Sheepskin

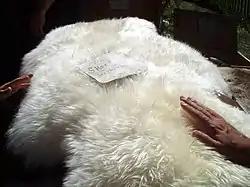
A whole sheepskin

Sheepskin is the hide of a sheep, sometimes also called lambskin. Unlike common leather, sheepskin is tanned with the fleece intact, as in a pelt.